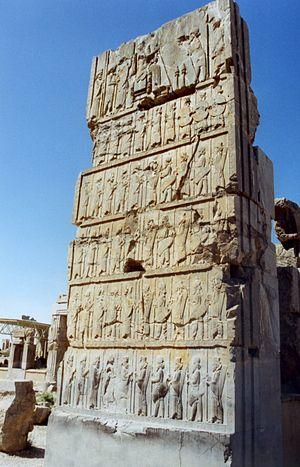
Persépolis, Parsa en vieux-persan, était une capitale de l’empire perse achéménide. Le site se trouve dans la plaine de Marvdasht, au pied de la montagne Kuh-e Rahmat, à environ 75 km au nord-est de la ville de Shiraz, province de Fars, Iran.